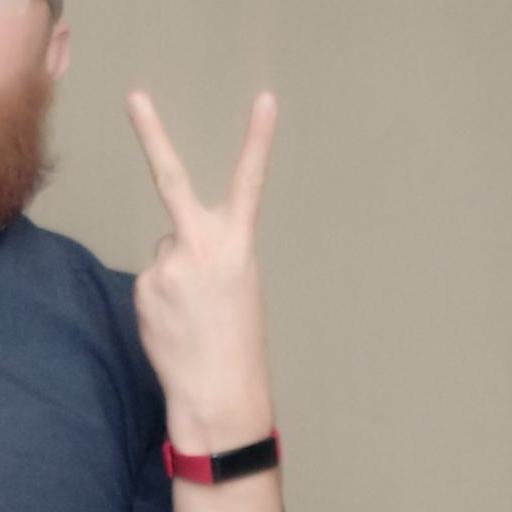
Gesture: peace_inverted